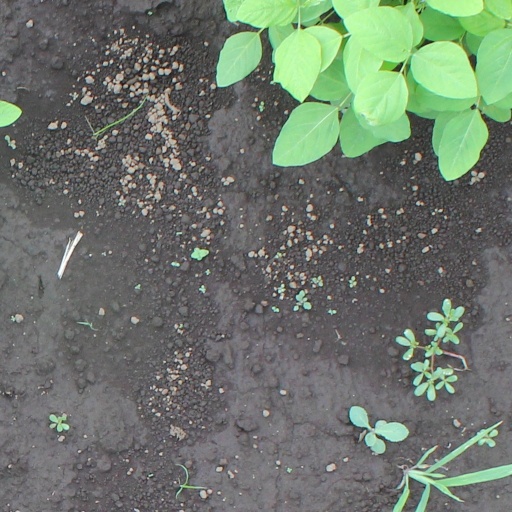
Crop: soybean